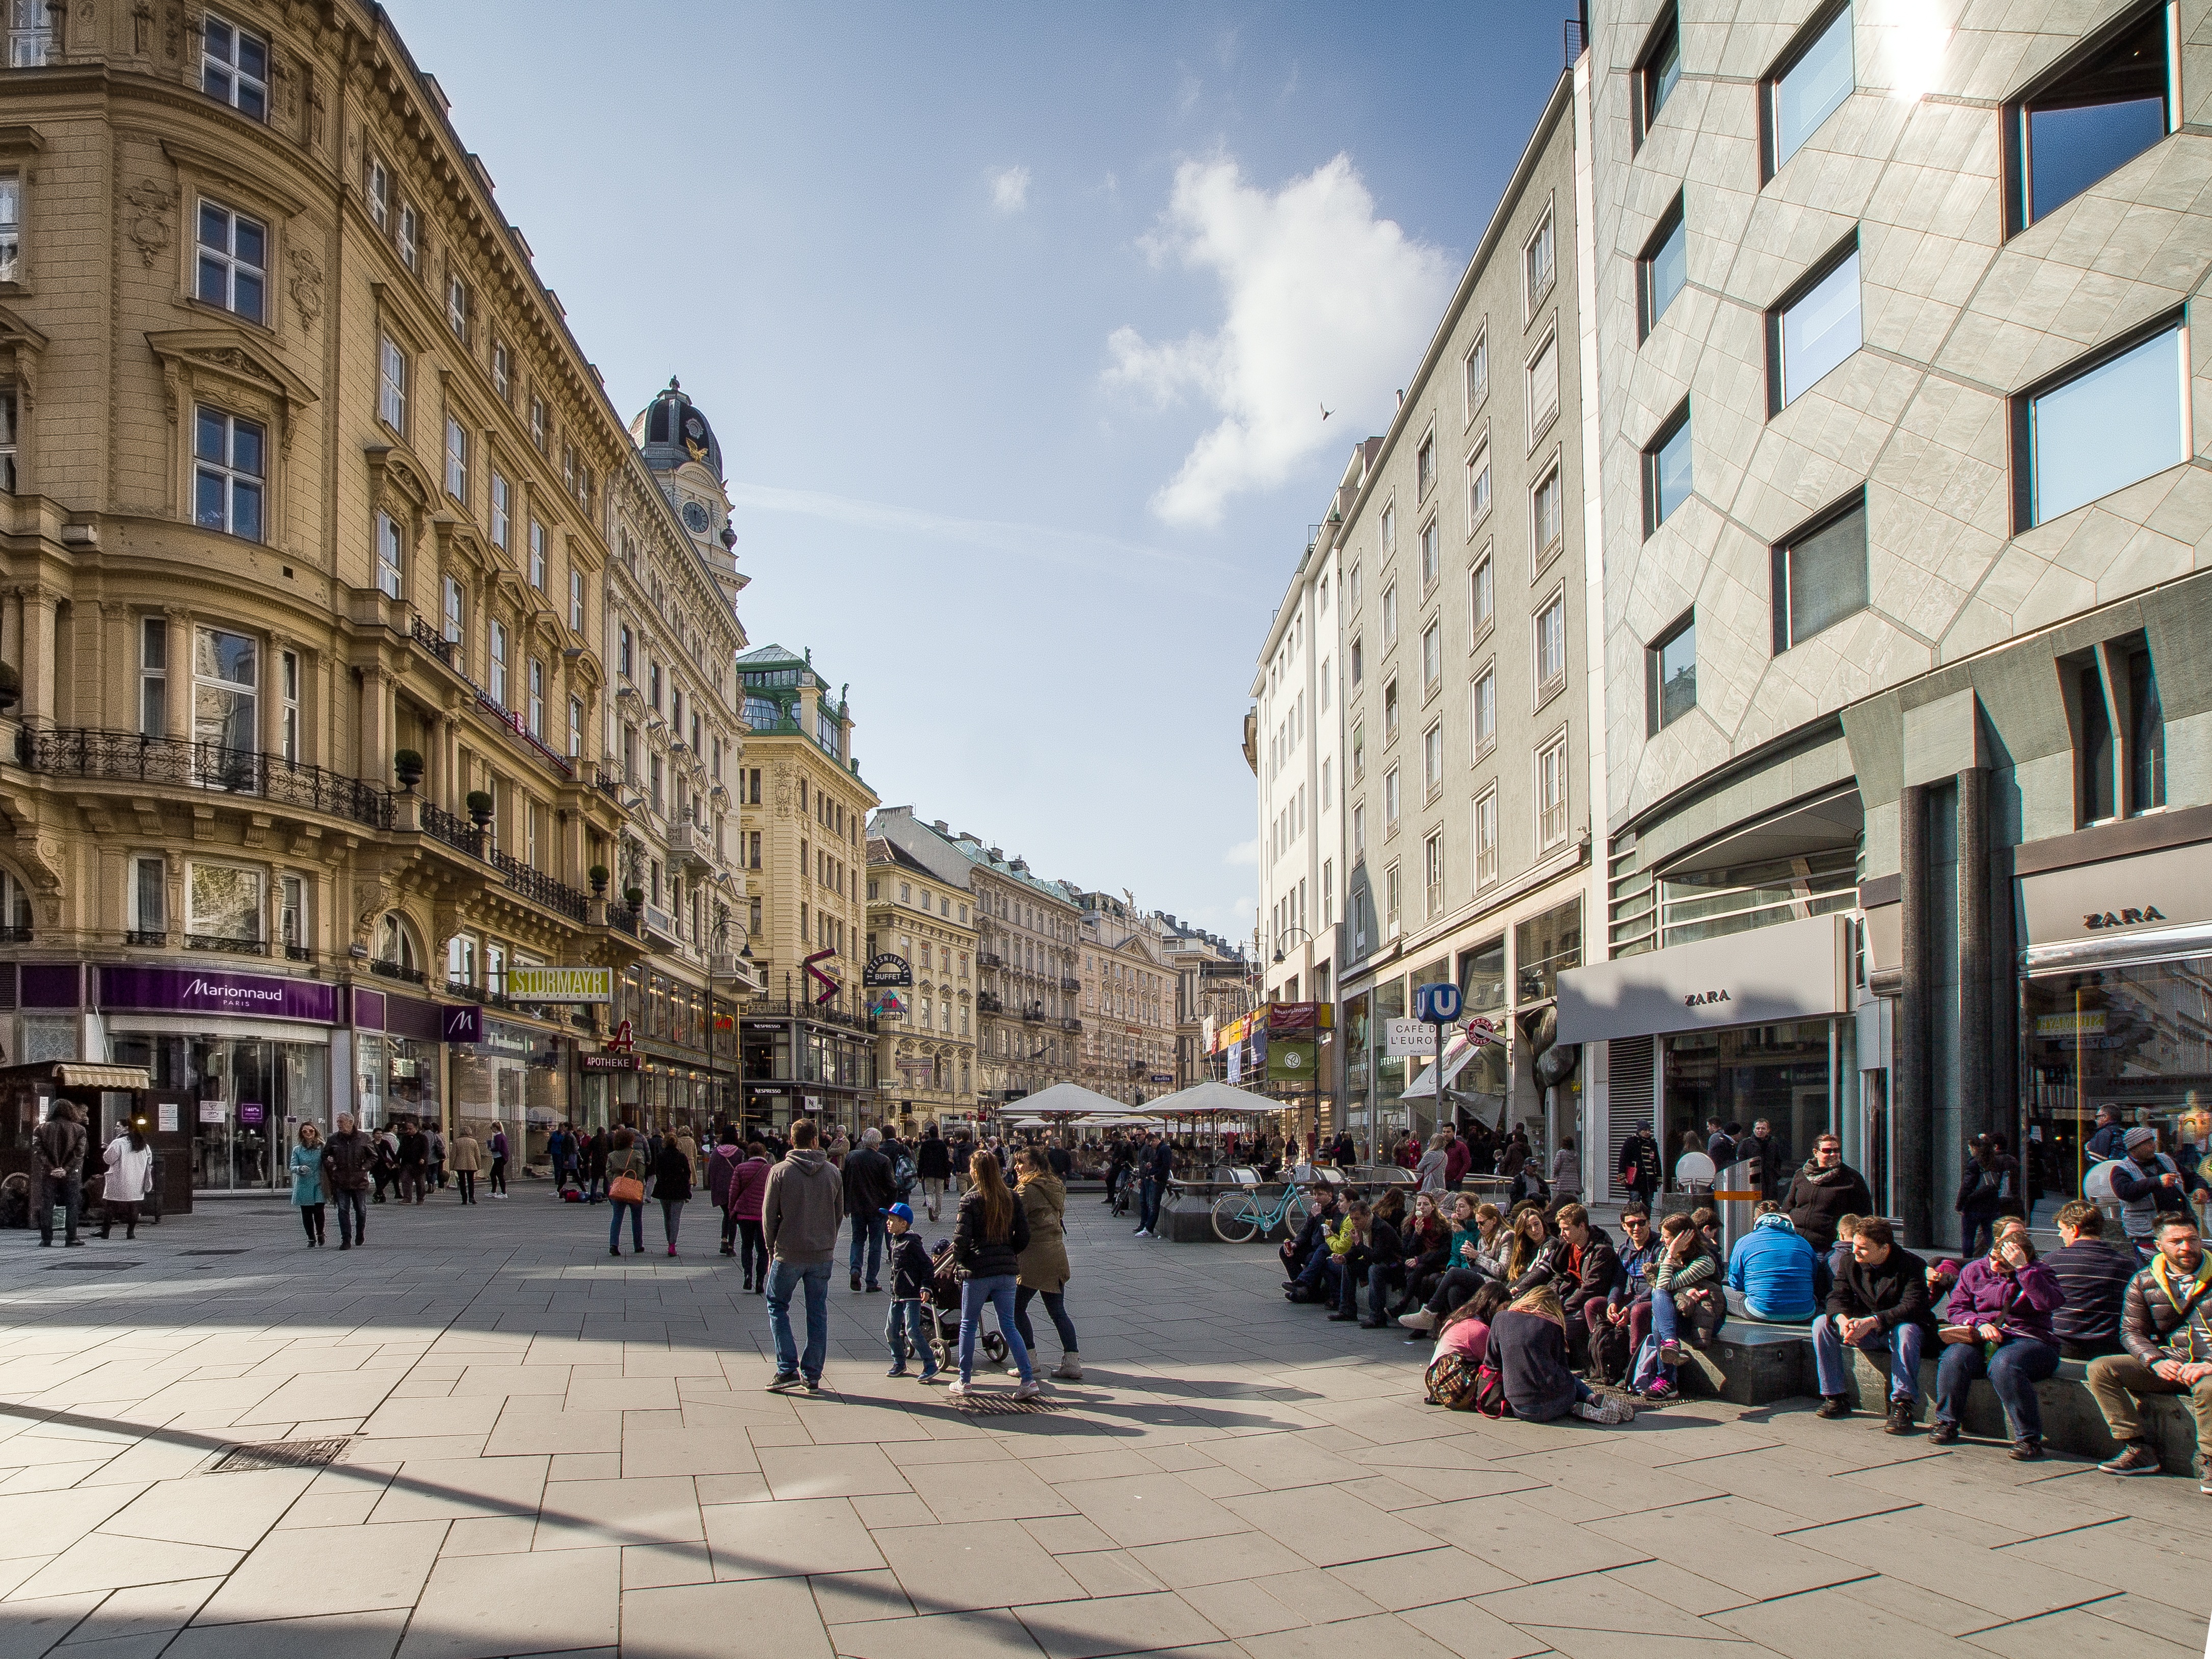
pedestrian, road, street, town, city, cityscape, panorama, downtown, plaza, tourism, public space, infrastructure, vienna, town square, neighbourhood, urban area, human settlement